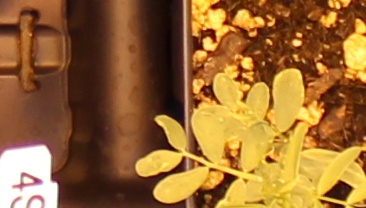
Label: Lentil